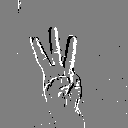
ASL letter: w